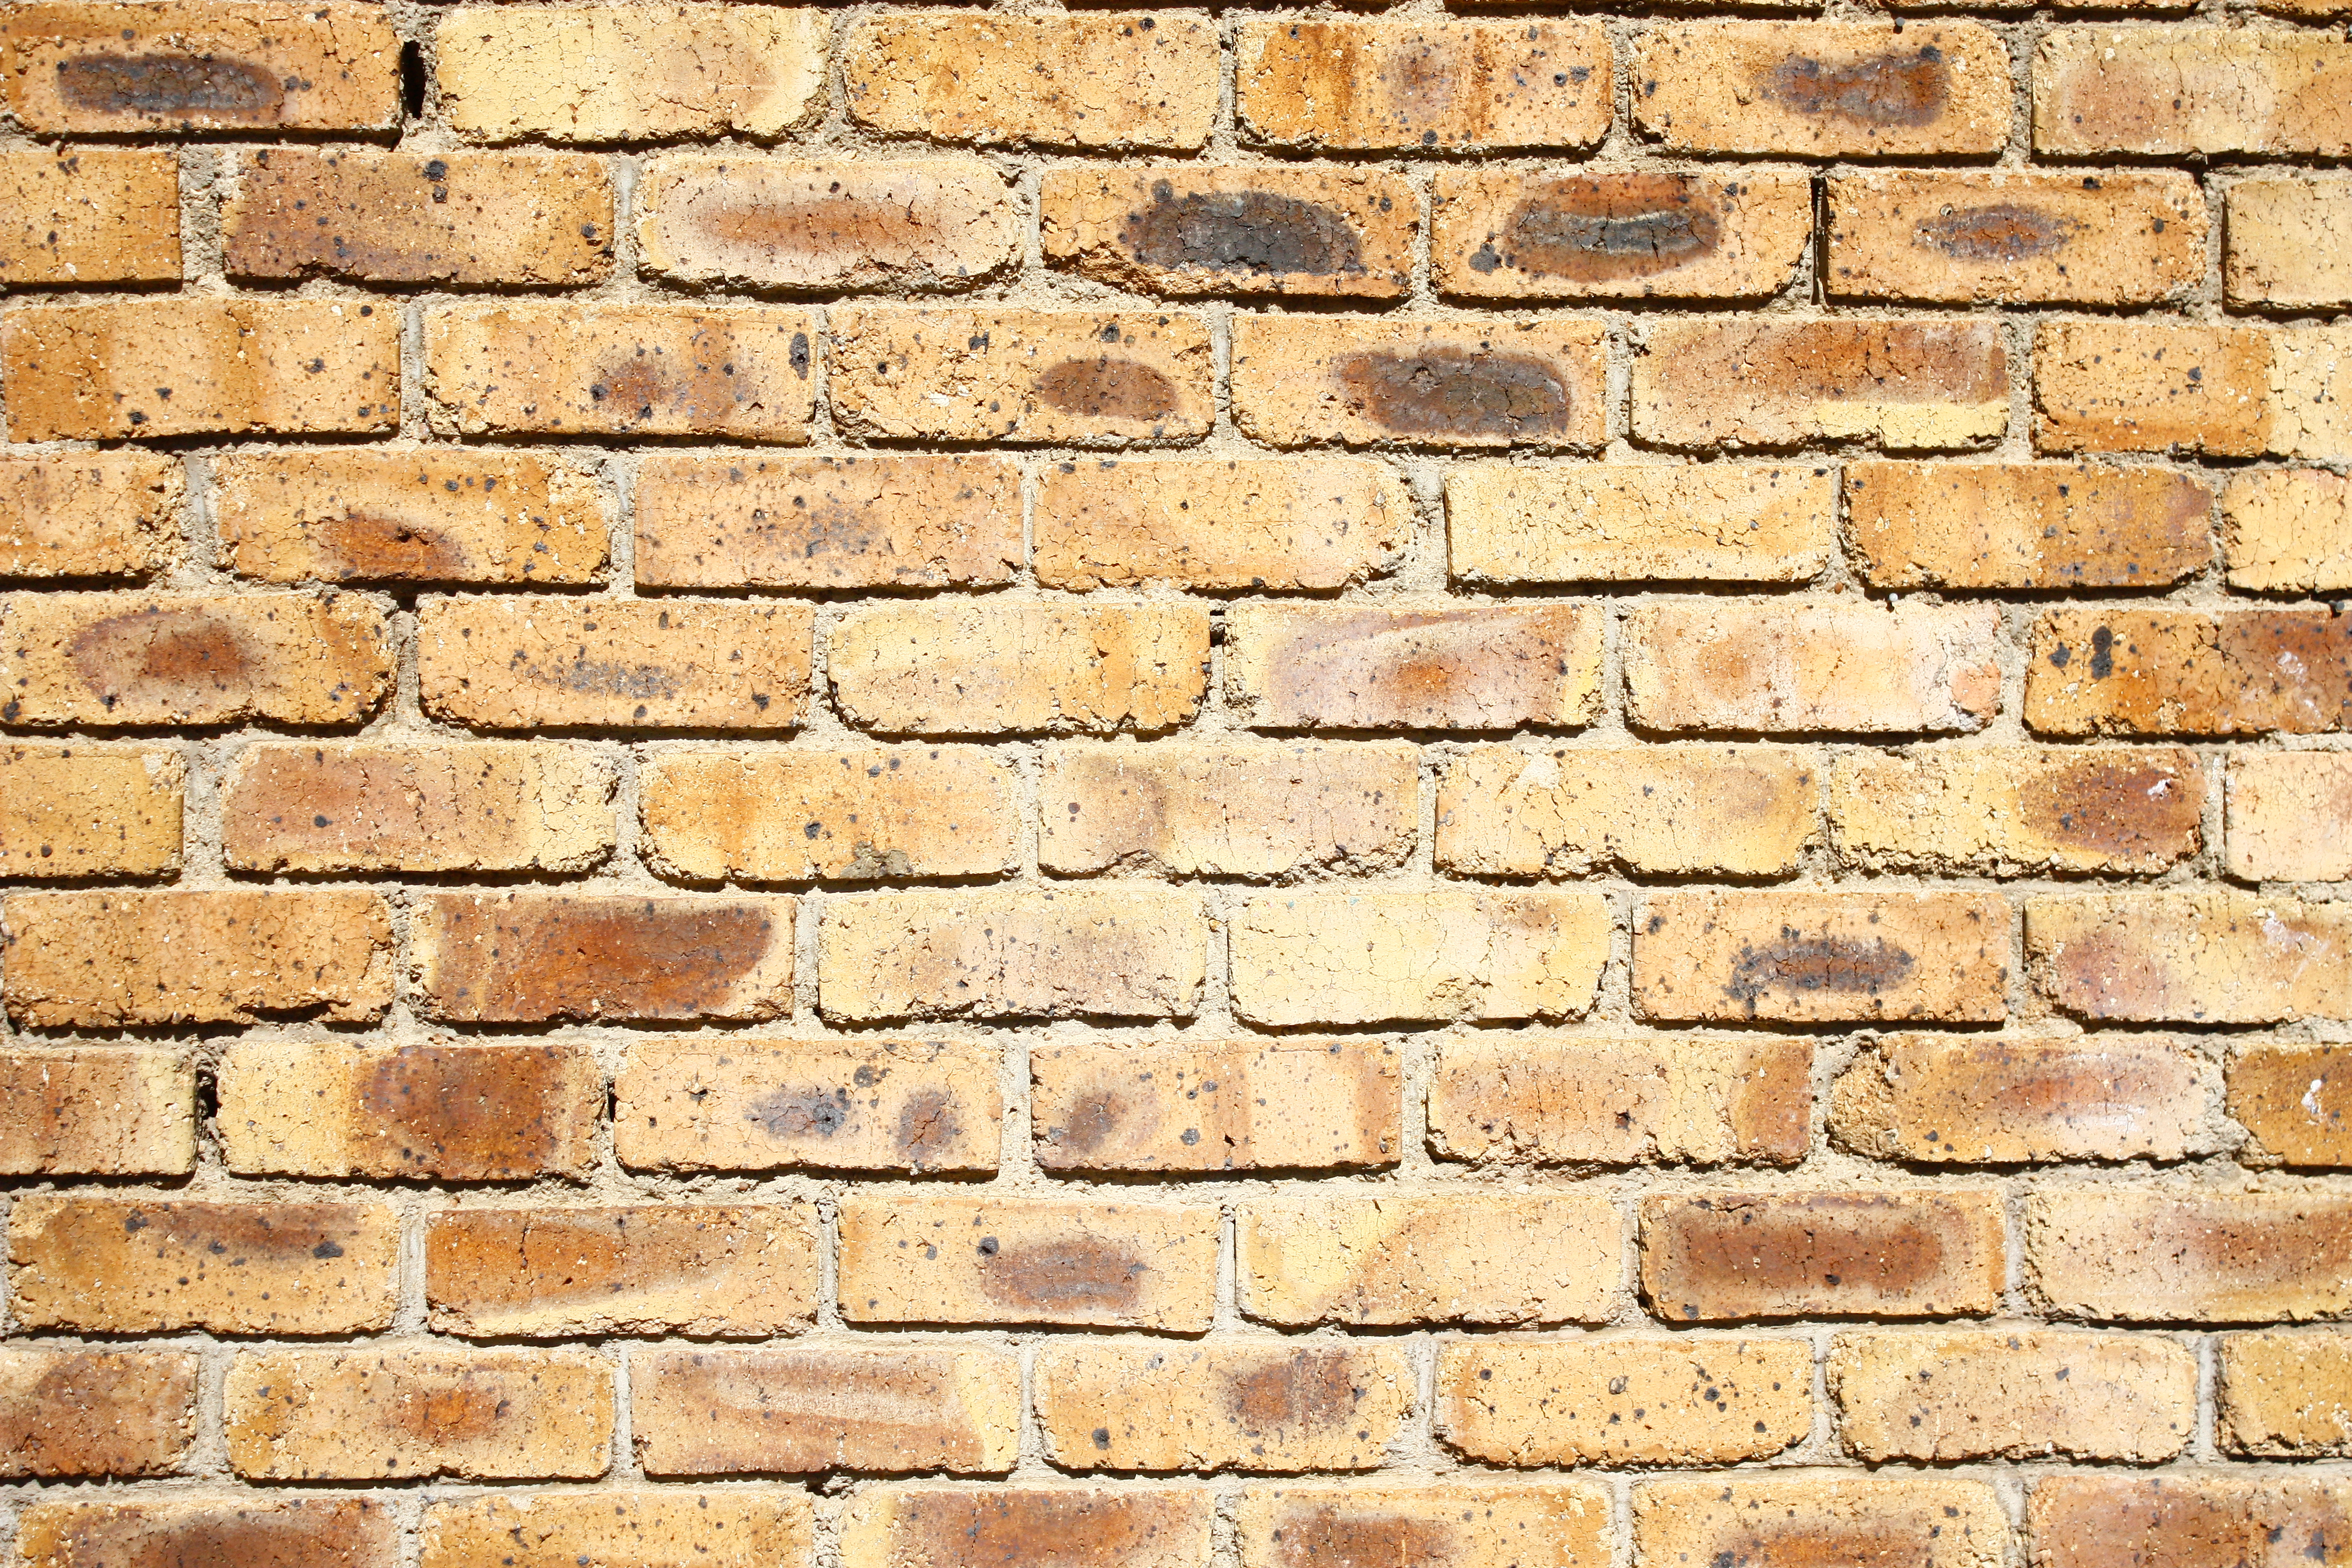
floor, wall, stone wall, brick, material, brickwork, flooring